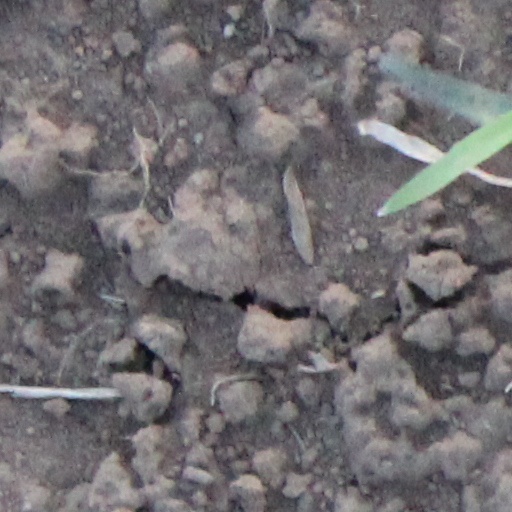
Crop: wheat